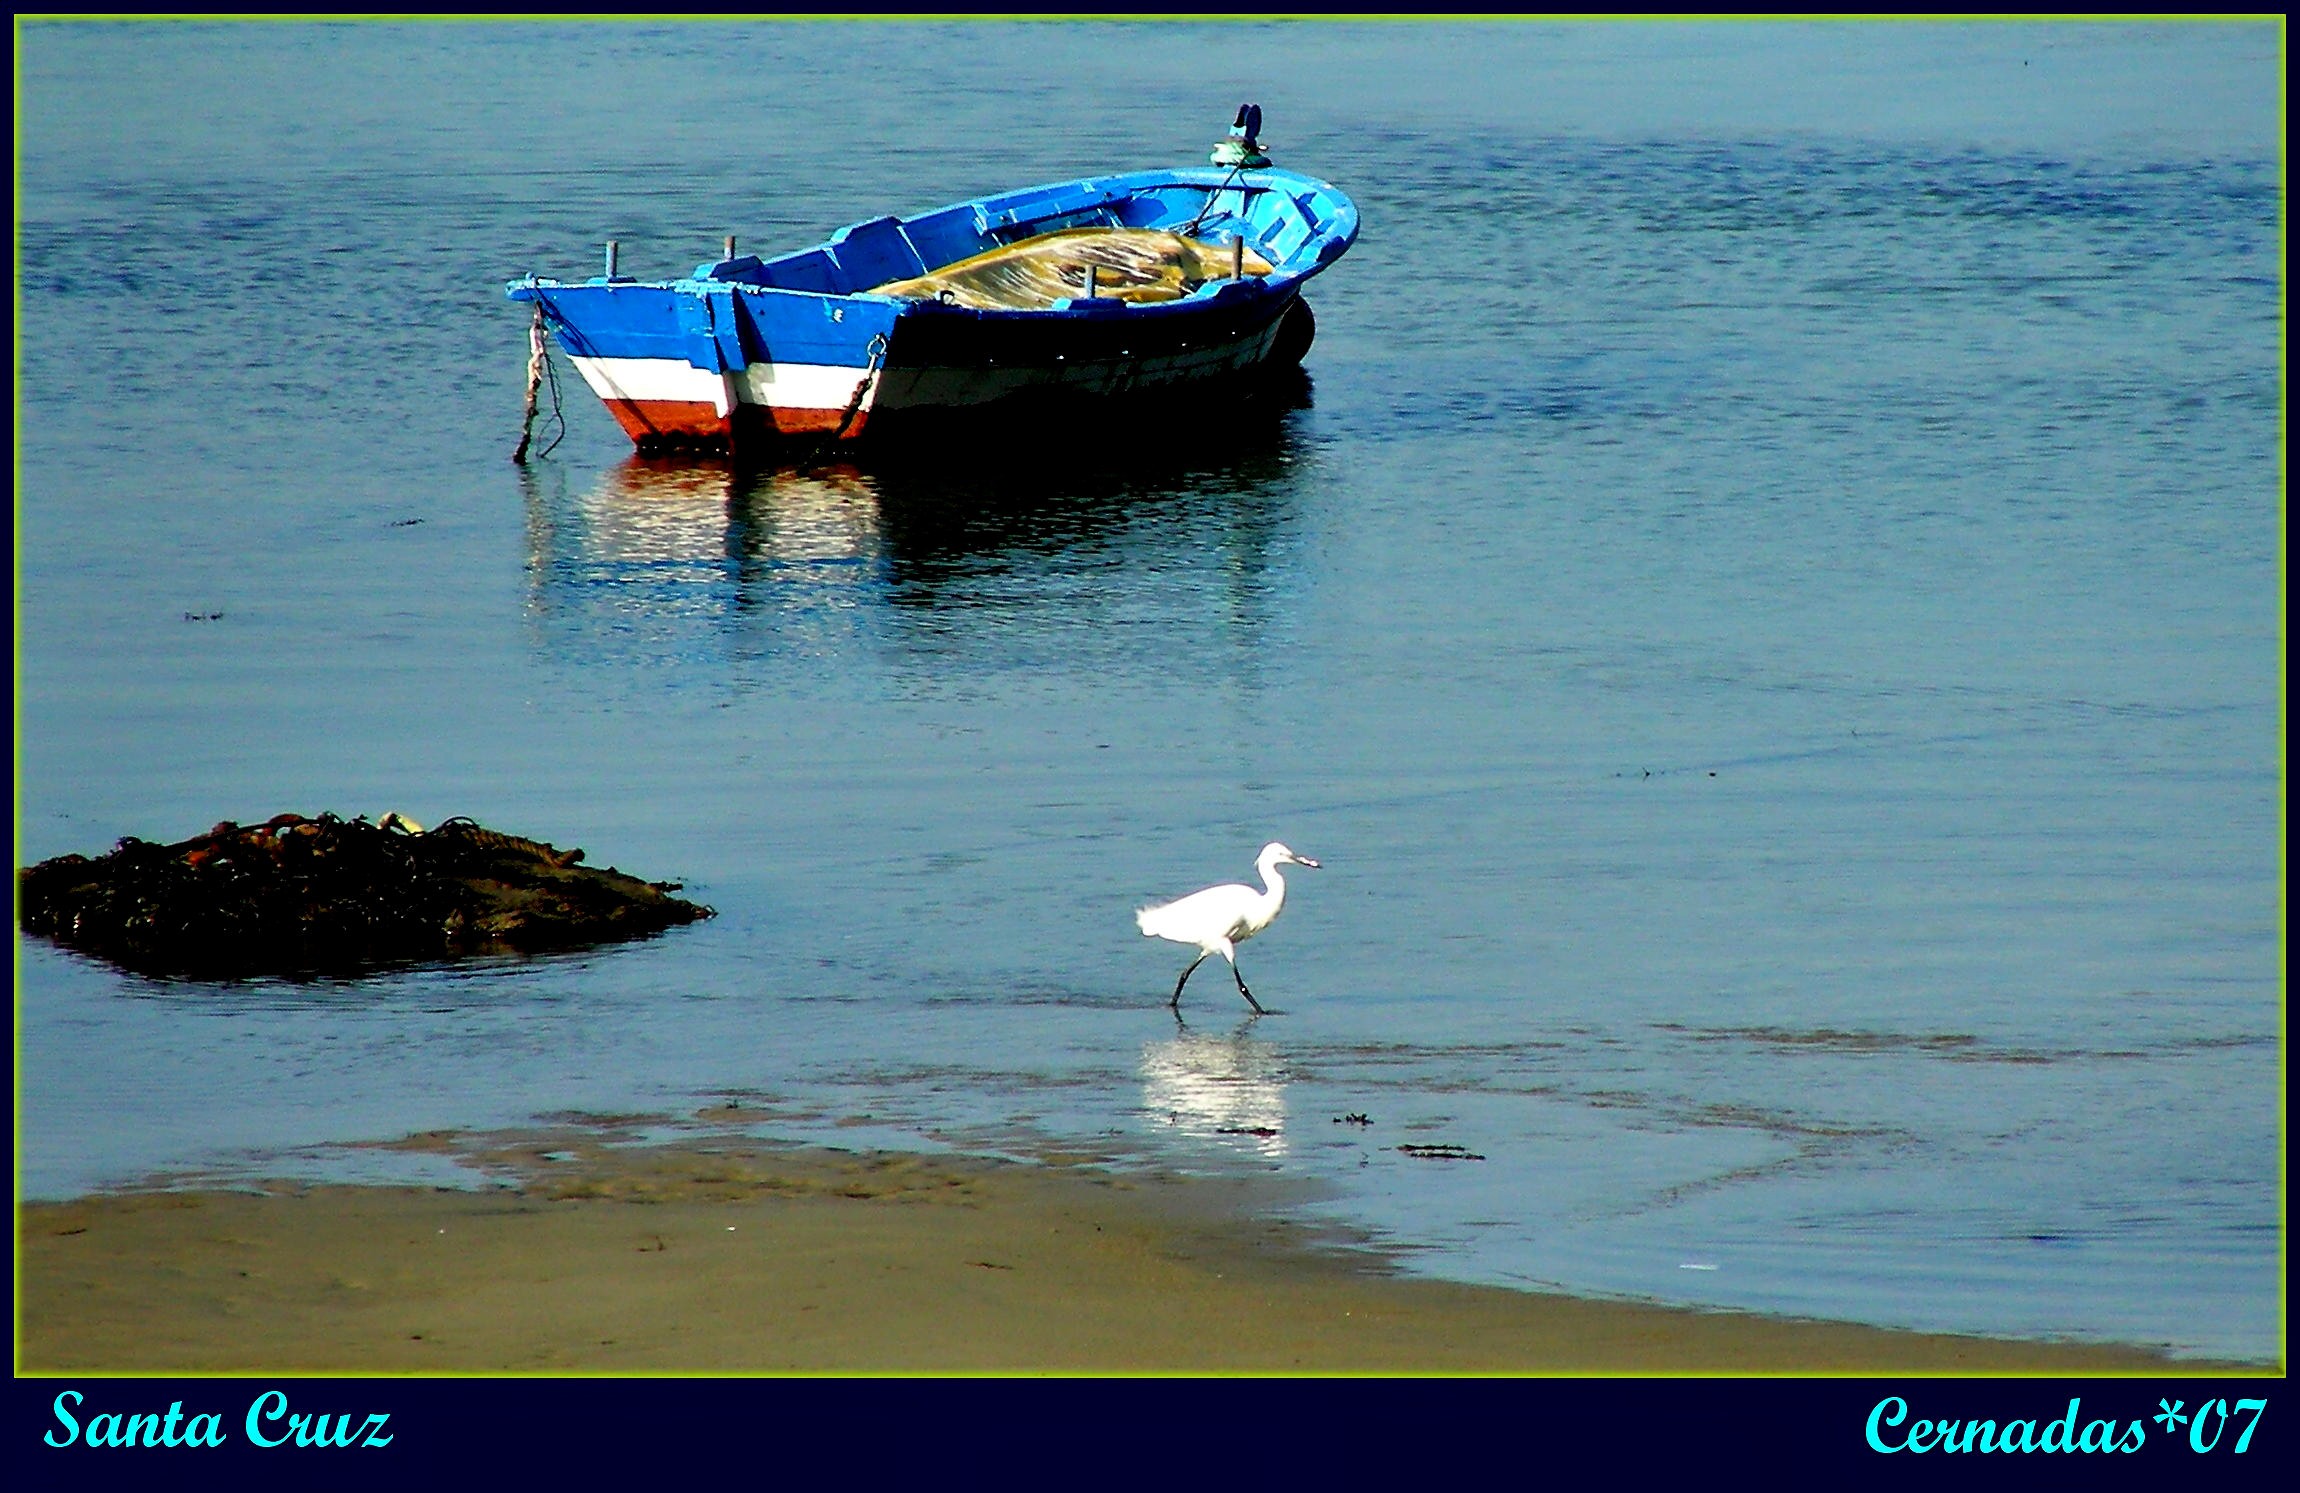
beach, sea, coast, ocean, boat, shore, wave, europe, vehicle, bay, spain, boating, europa, mar, agua, galicia, espana, barcas, galiza, auga, marineras, concellodeoleiros, provinciacoru a